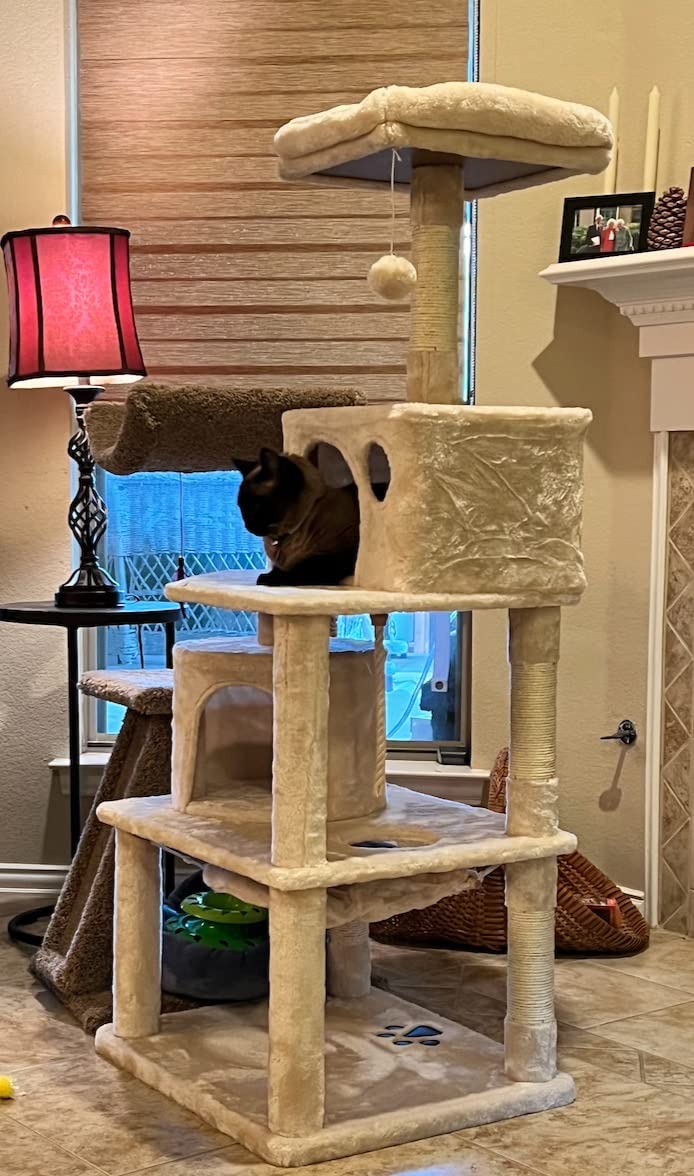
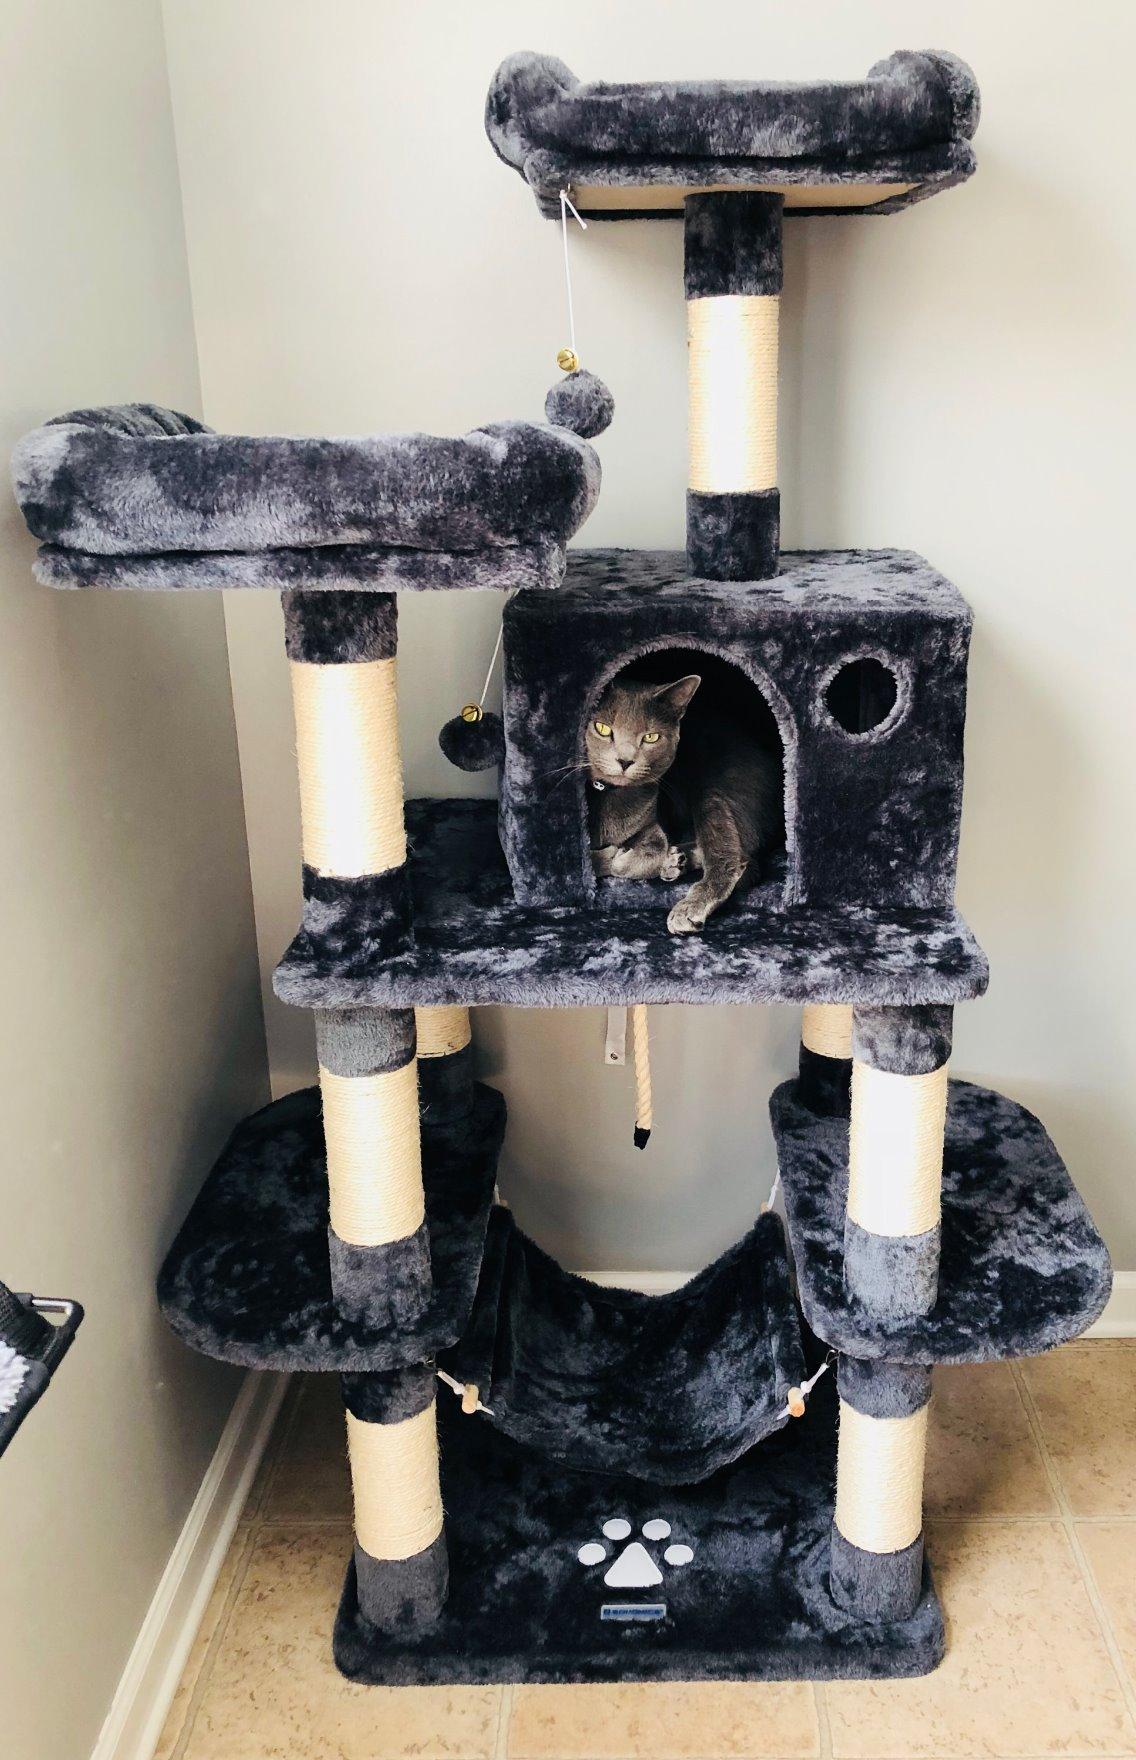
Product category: items_cat tree
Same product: no